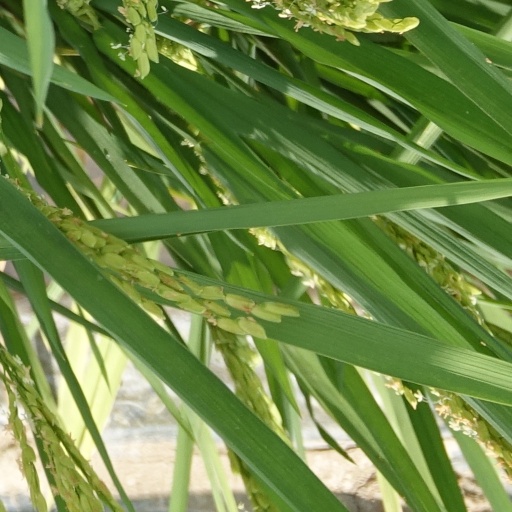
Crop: rice